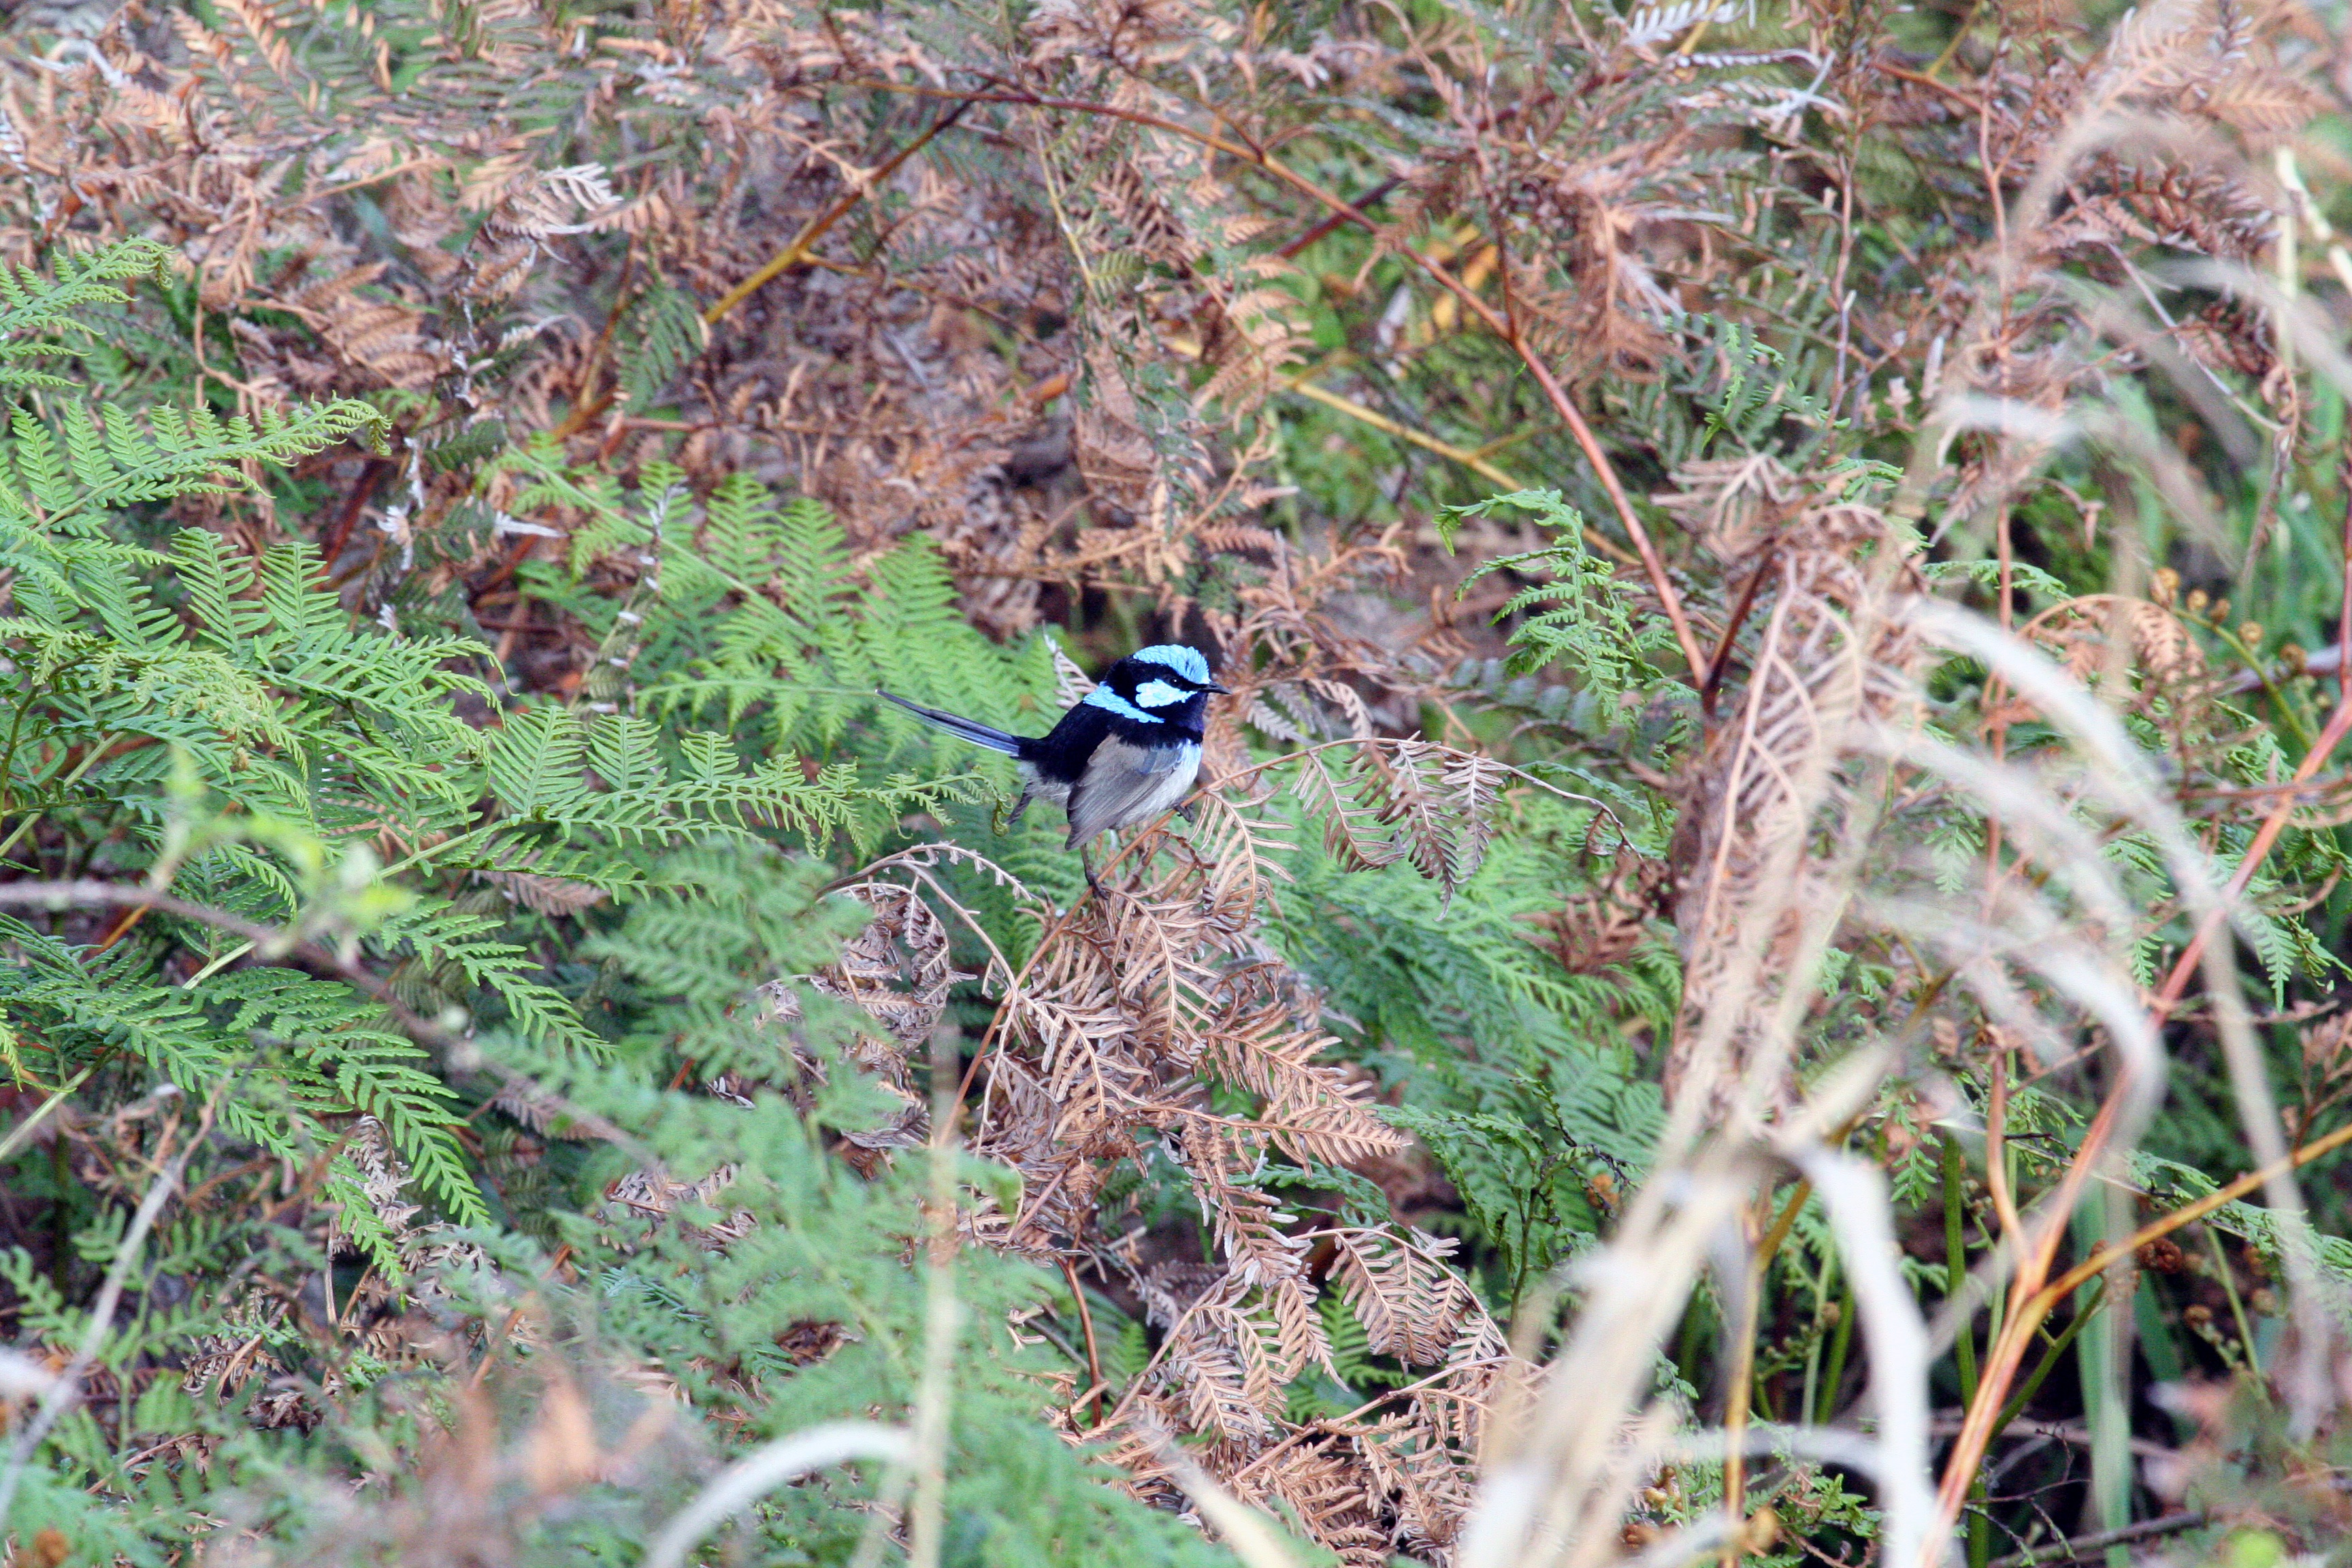
branch, bird, flower, wildlife, flora, fauna, perching bird